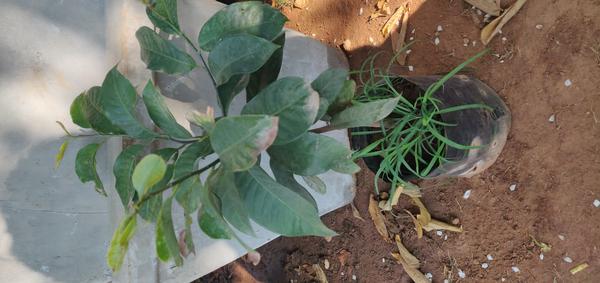
Plant: Mango